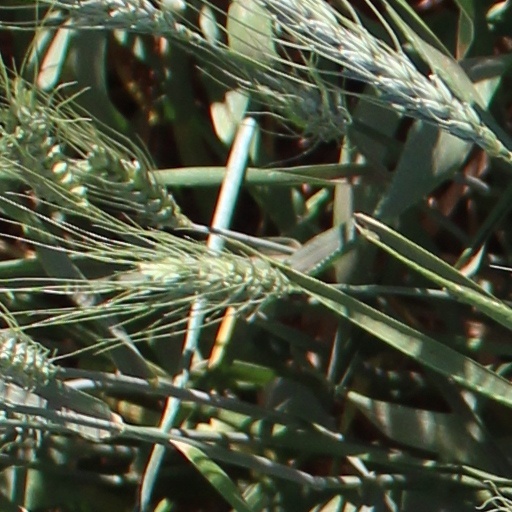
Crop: wheat